Labuan Airport

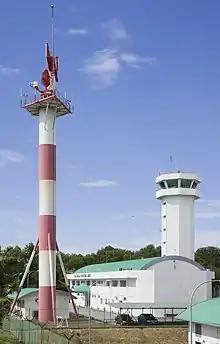
Labuan Airport air traffic control tower

Labuan Airport is an airport that serves the federal territory of Labuan in Malaysia. The airport is or by road from Victoria (Labuan Town). It was planned for Labuan International Airport to be a regional hub for connecting flights within the Association of Southeast Asian Nations (ASEAN) but this plan was postponed due to logistics and unsuitability.